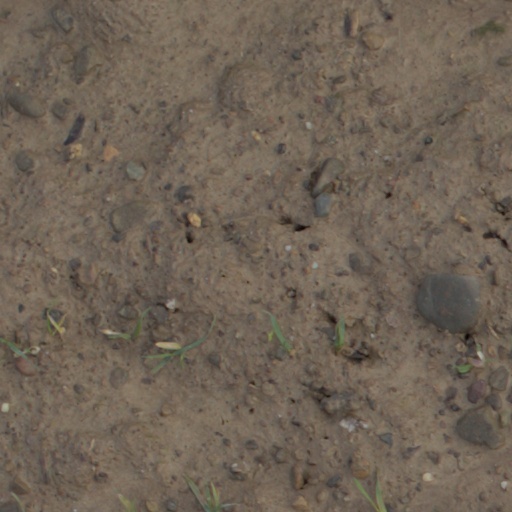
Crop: wheat